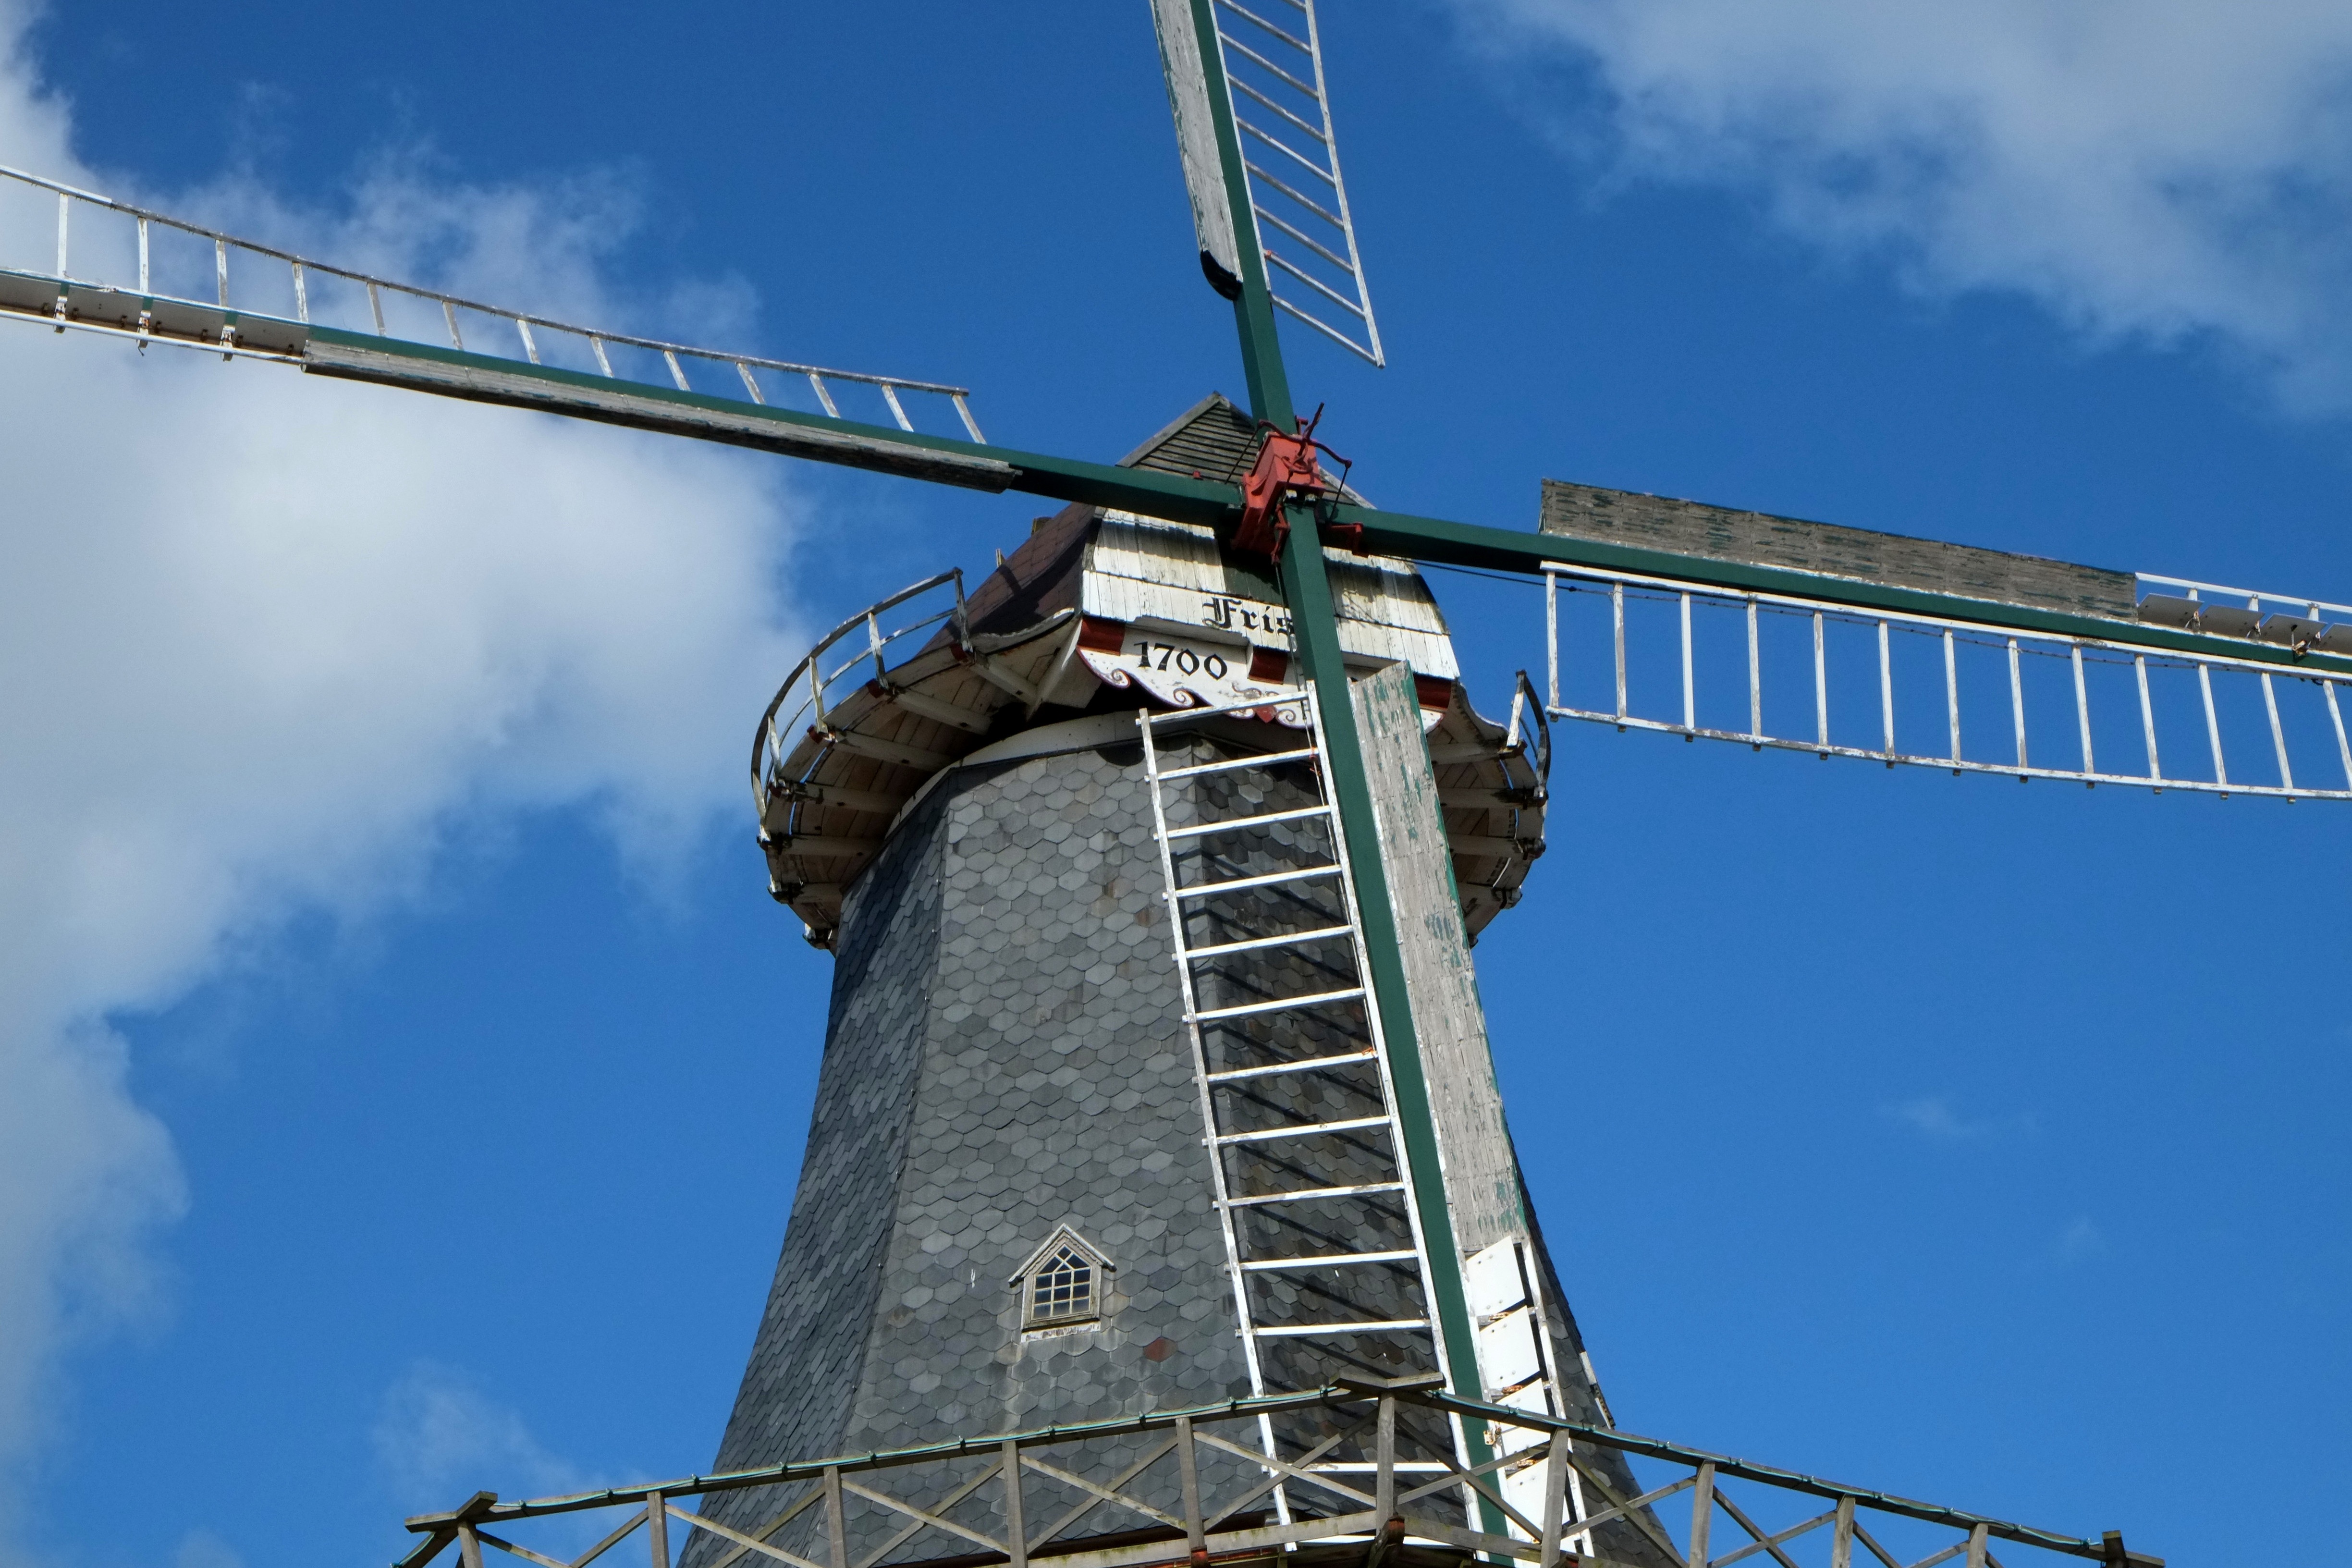
wing, architecture, sky, windmill, wind, building, tower, mast, grind, wind power, clouds, mill, beautiful, turn, mood, east frisia, historic preservation, flour mill, view details, old windmill, hand created